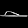
Label: Sandal